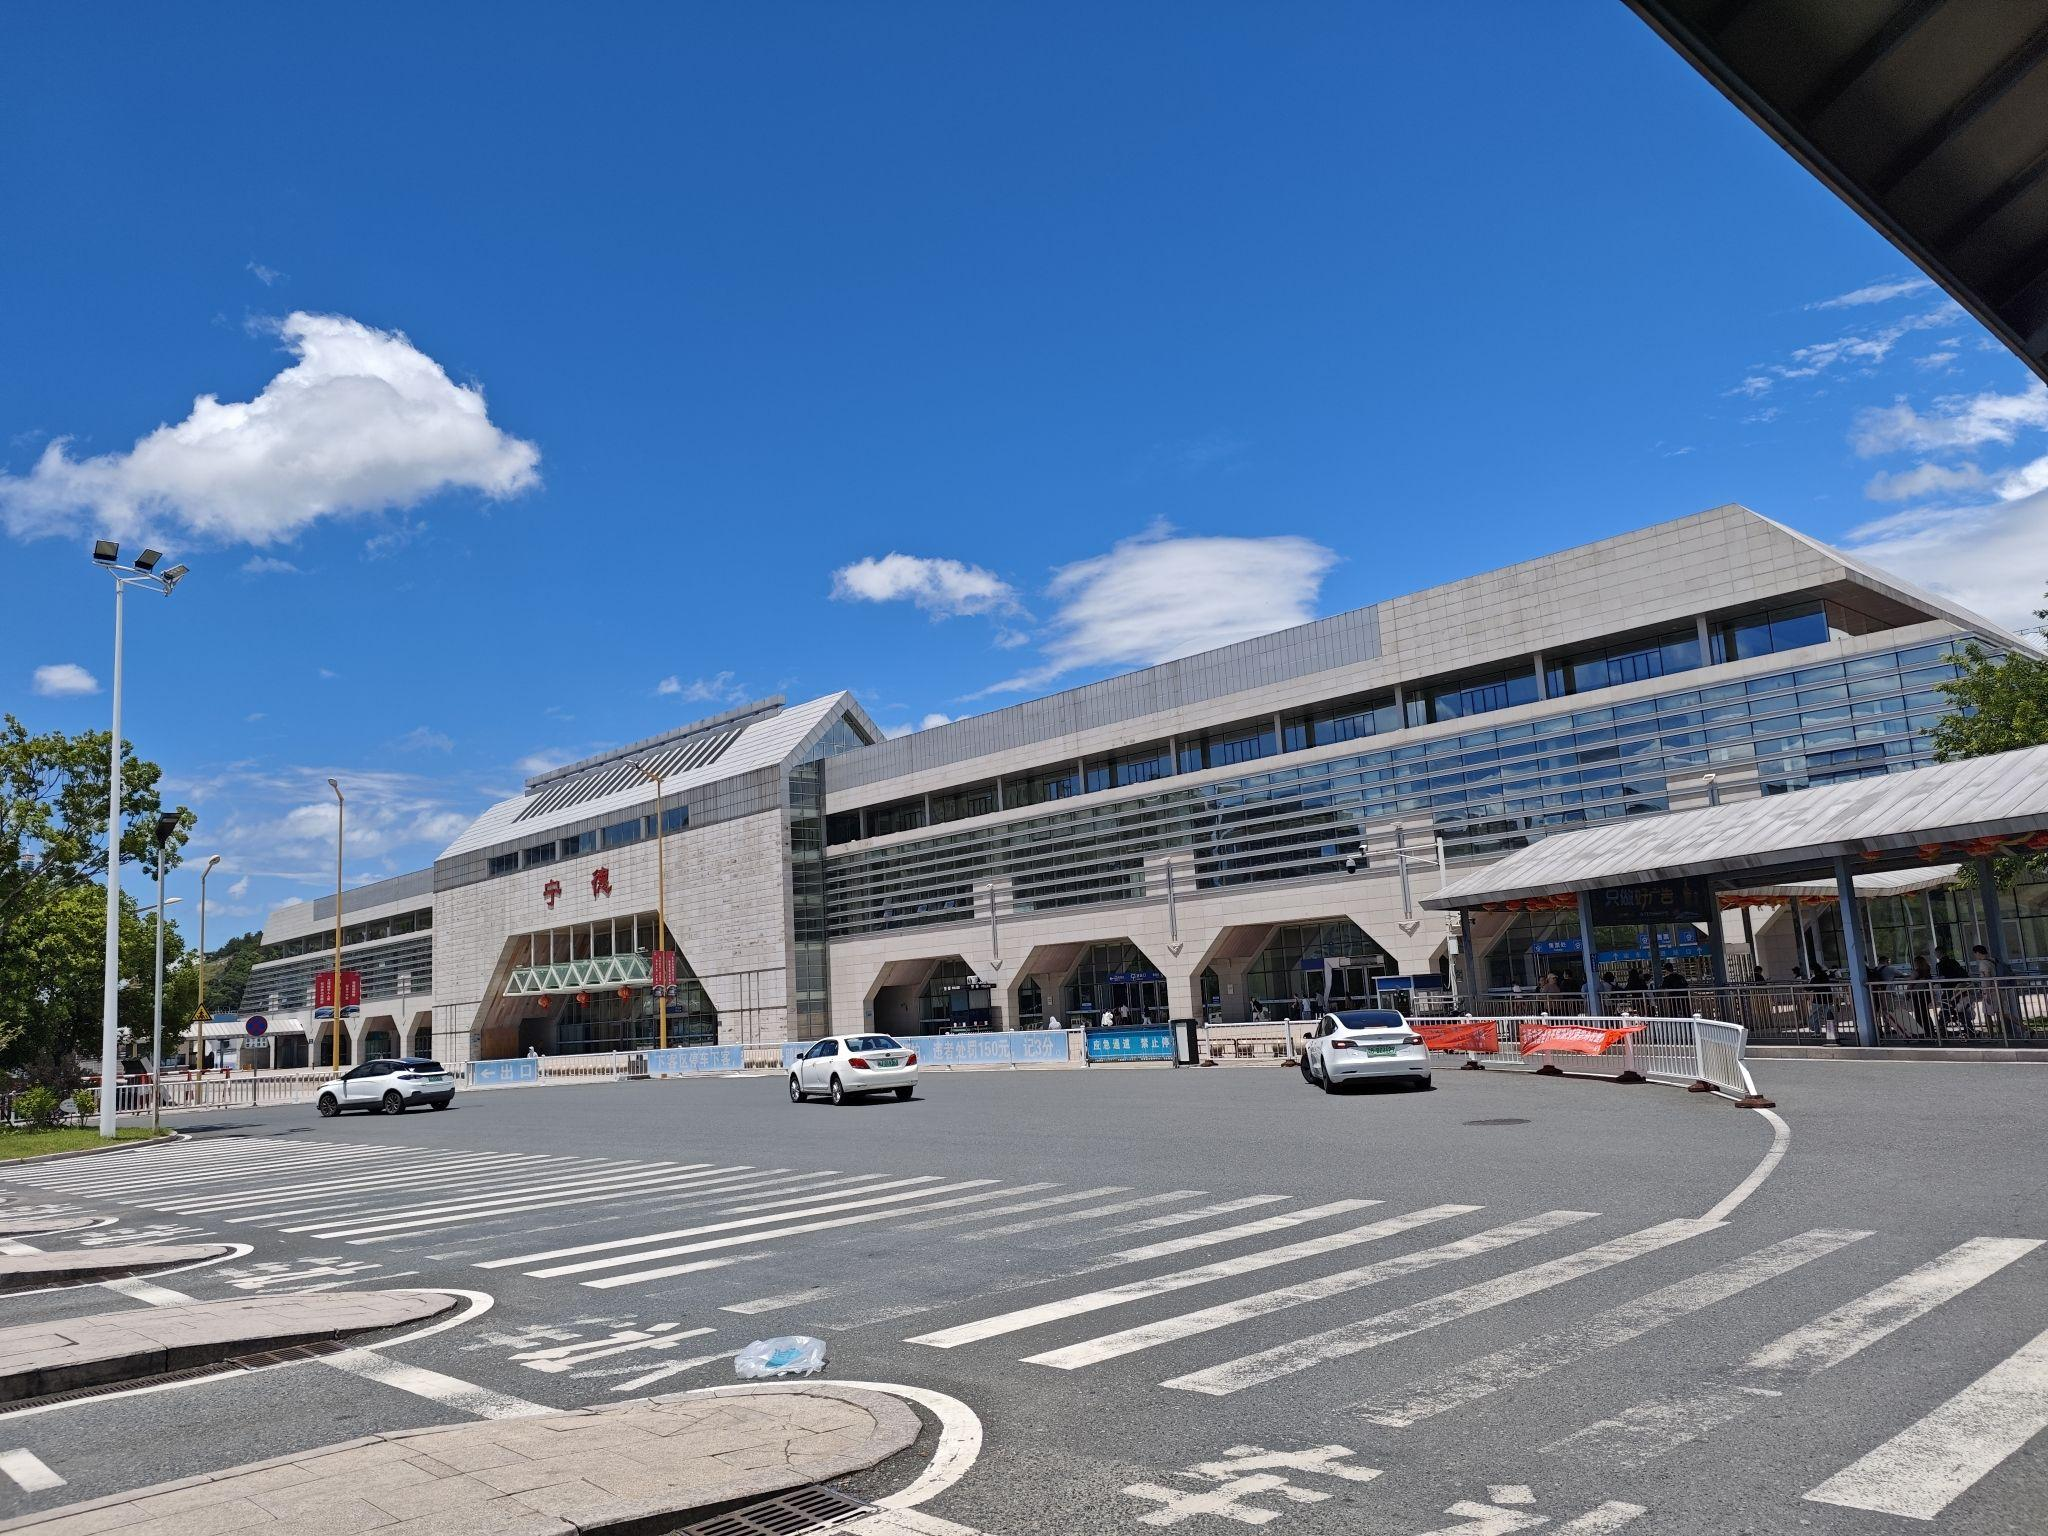
地标名称：宁德站
所在城市：宁德市·蕉城区